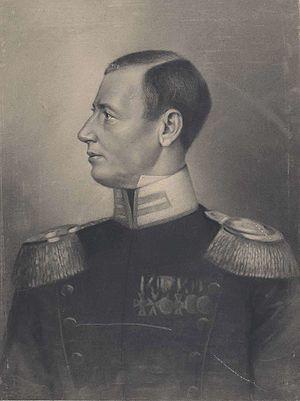
Karl Ludwig von Phull fut un général allemand au service du Royaume de Prusse puis de l'Empire russe. Il a officié en tant que Chef de l'état-major Général du Roi Frédéric-Guillaume III de Prusse lors de la Bataille d'Iéna-Auerstedt. Alors au service de la Russie, il fut un partisan de la politique de la terre brûlée lors de l'invasion napoléonienne de Russie.